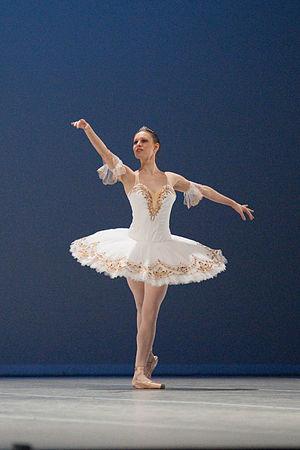
Variation extraite de Raymonda au Prix de Lausanne 2010. The making of this document was supported by Wikimedia CH. (Submit your project!) For all the files concerned, please see the category Supported by Wikimedia CH. العربية